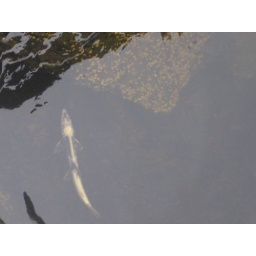
A fish in the water in Ketchikan